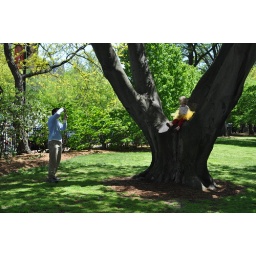
Daddy and his duck in the tree